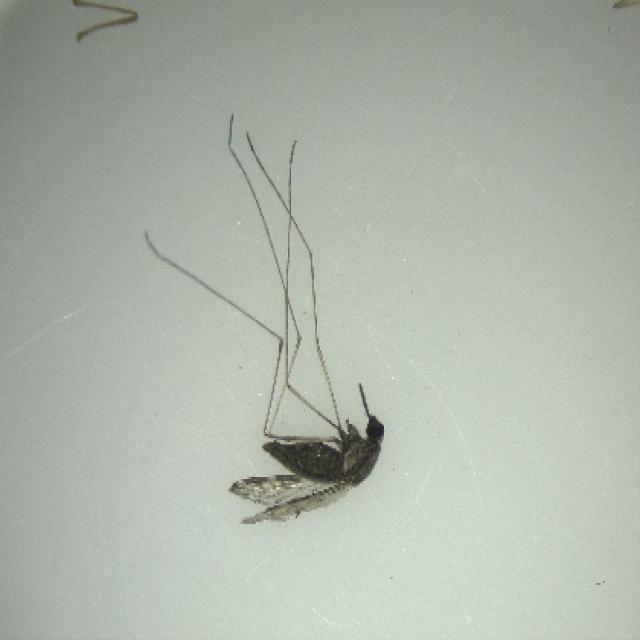
Species: anopheles_sinensis